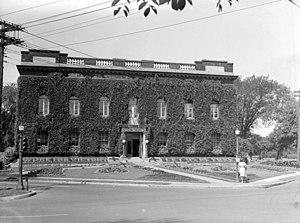
Nous voyons la façade couverte de lierre de l'hôtel de ville de Montréal-Ouest. Devant l'édifice des plates-bandes de fleurs forment la phrase